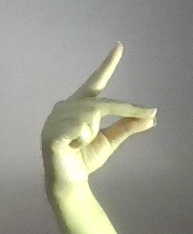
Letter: ta